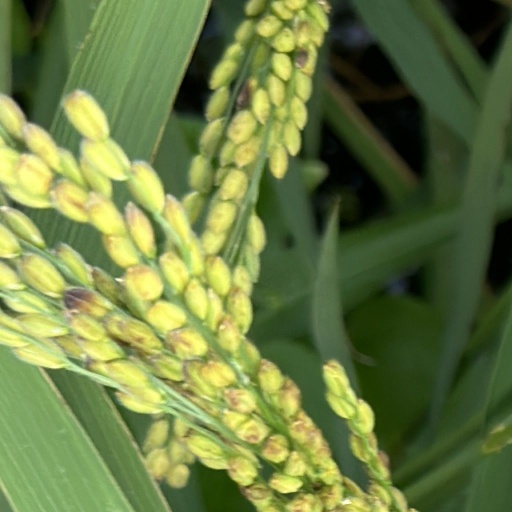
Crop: rice